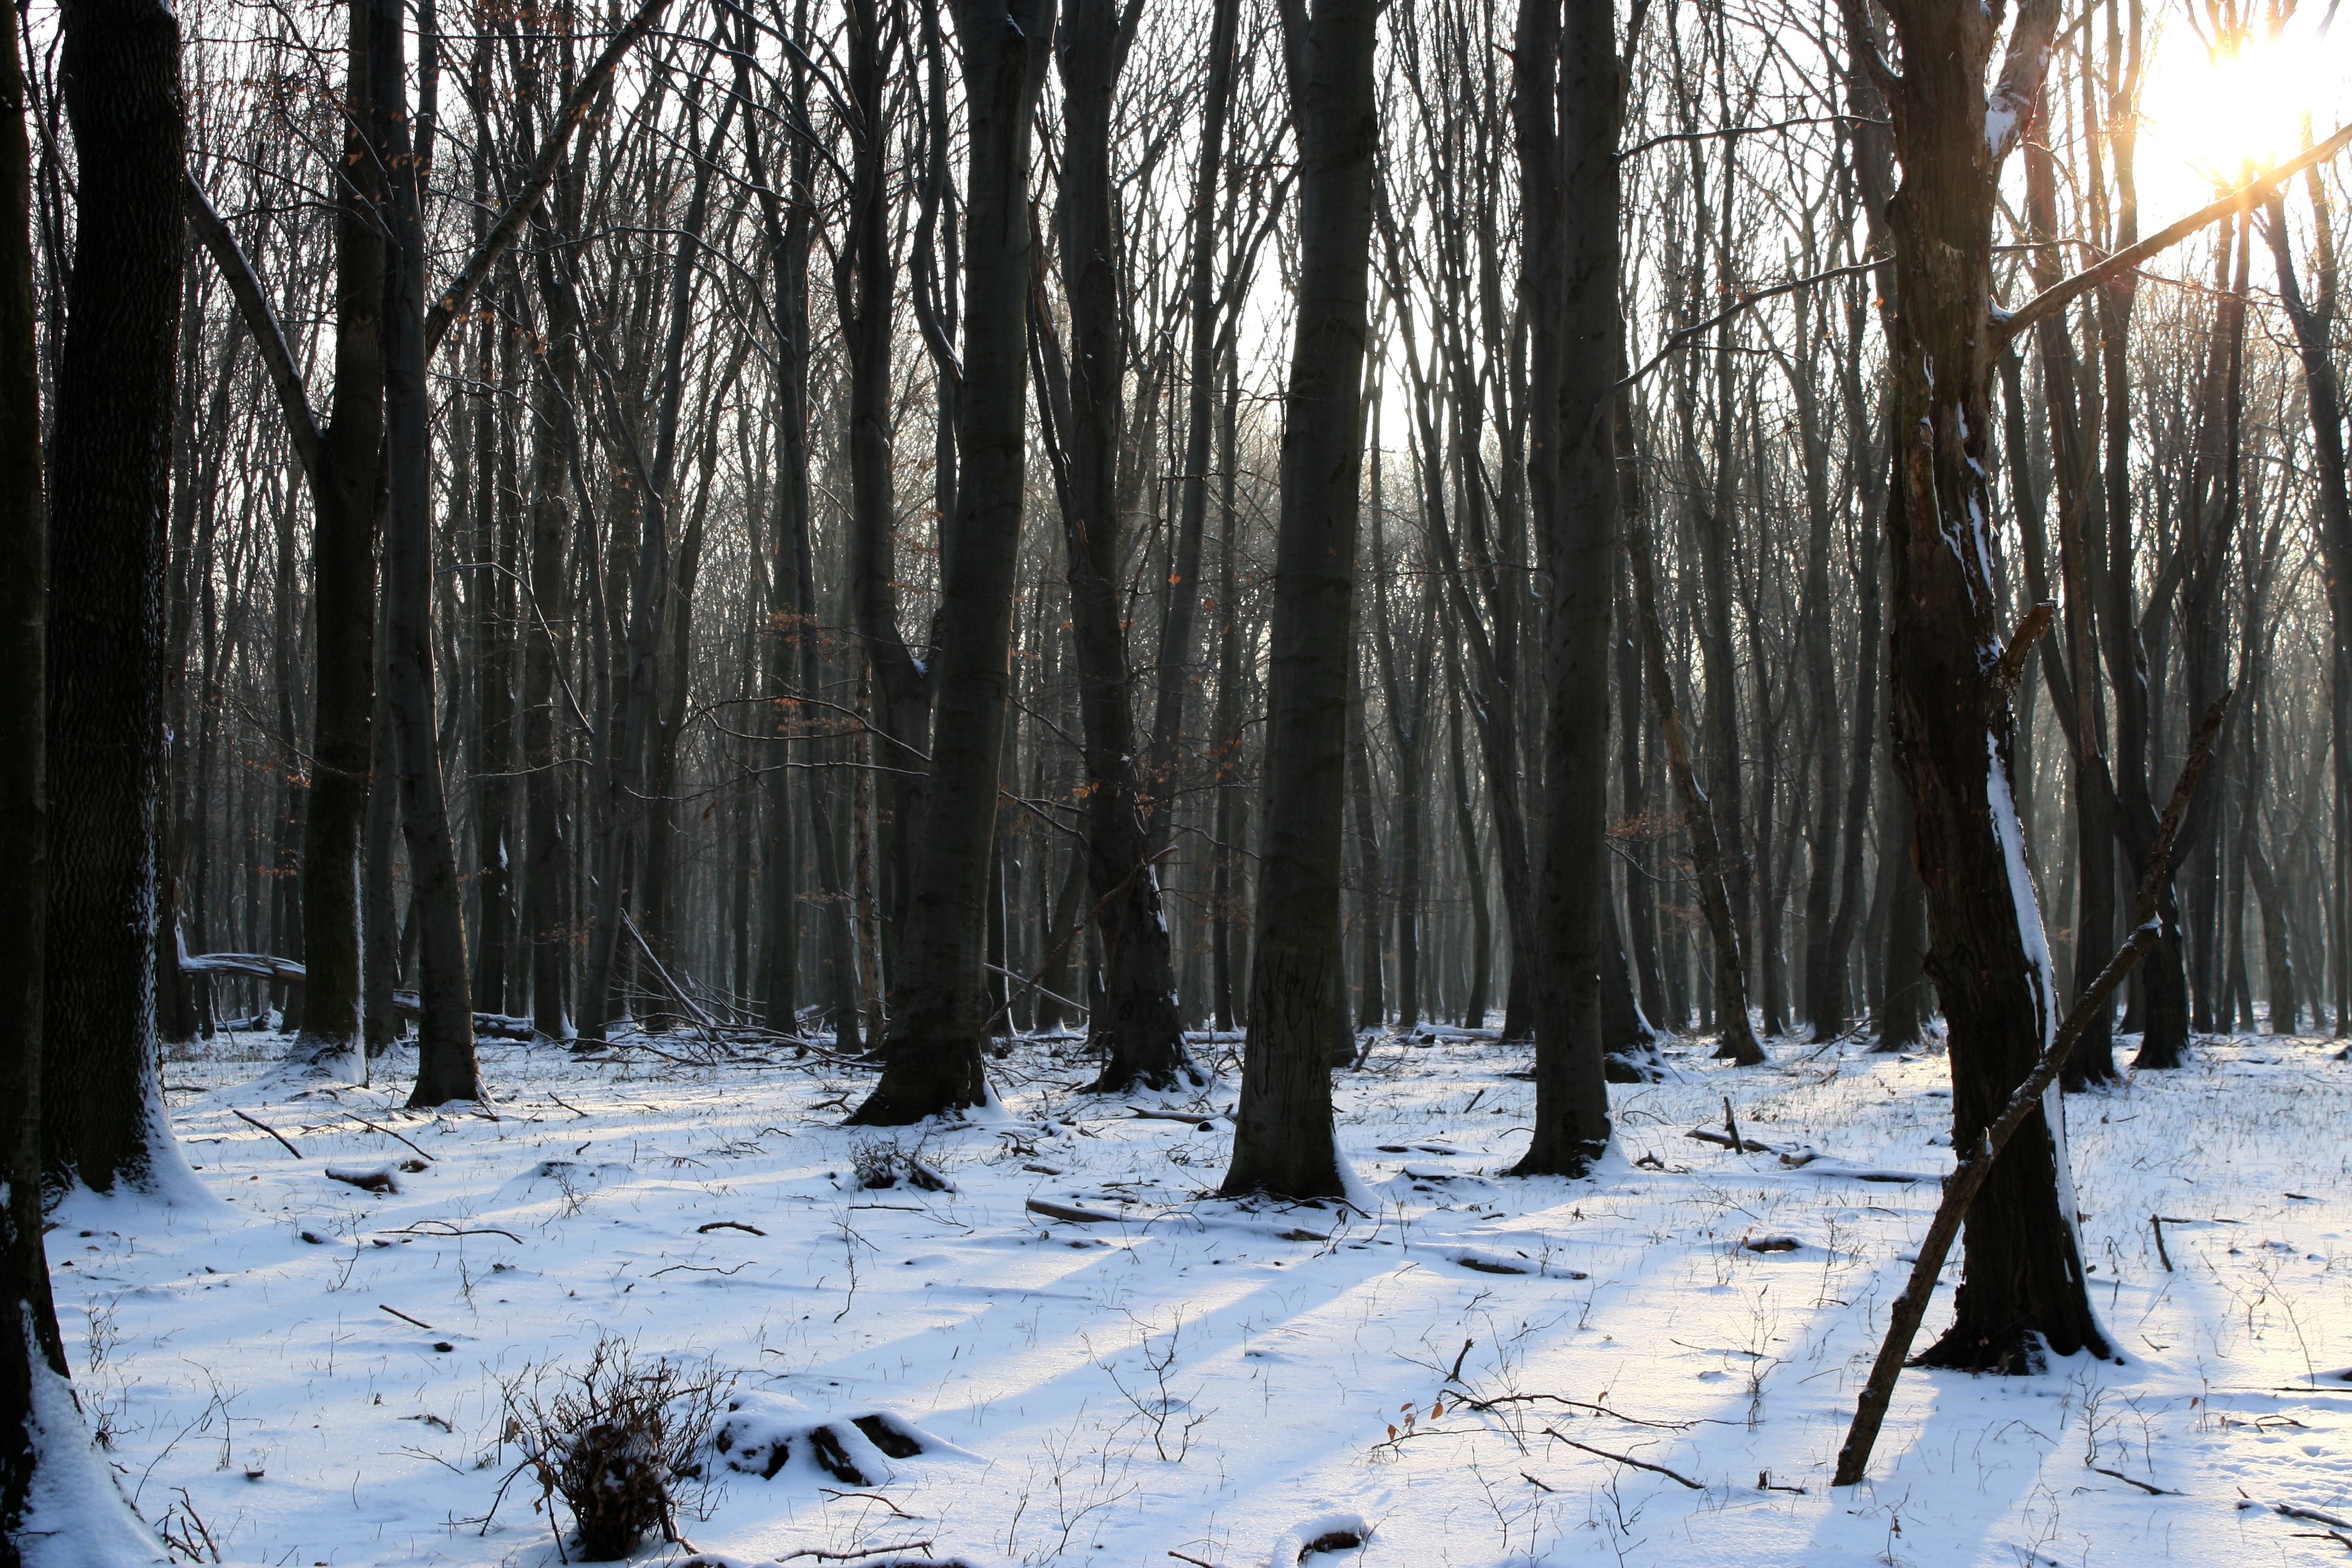
tree, nature, forest, wilderness, branch, snow, winter, light, plant, sky, sunlight, walk, ice, high, weather, shadow, gray, season, trees, woodland, habitat, ecosystem, freezing, natural environment, woody plant